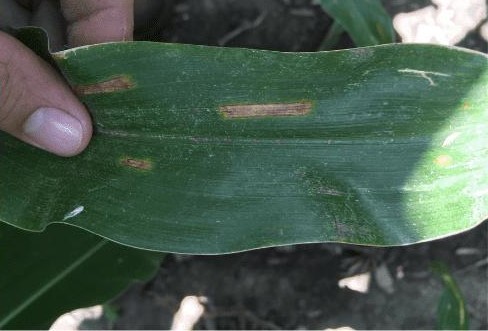
Plant: Corn
Disease: corn gray leaf spot